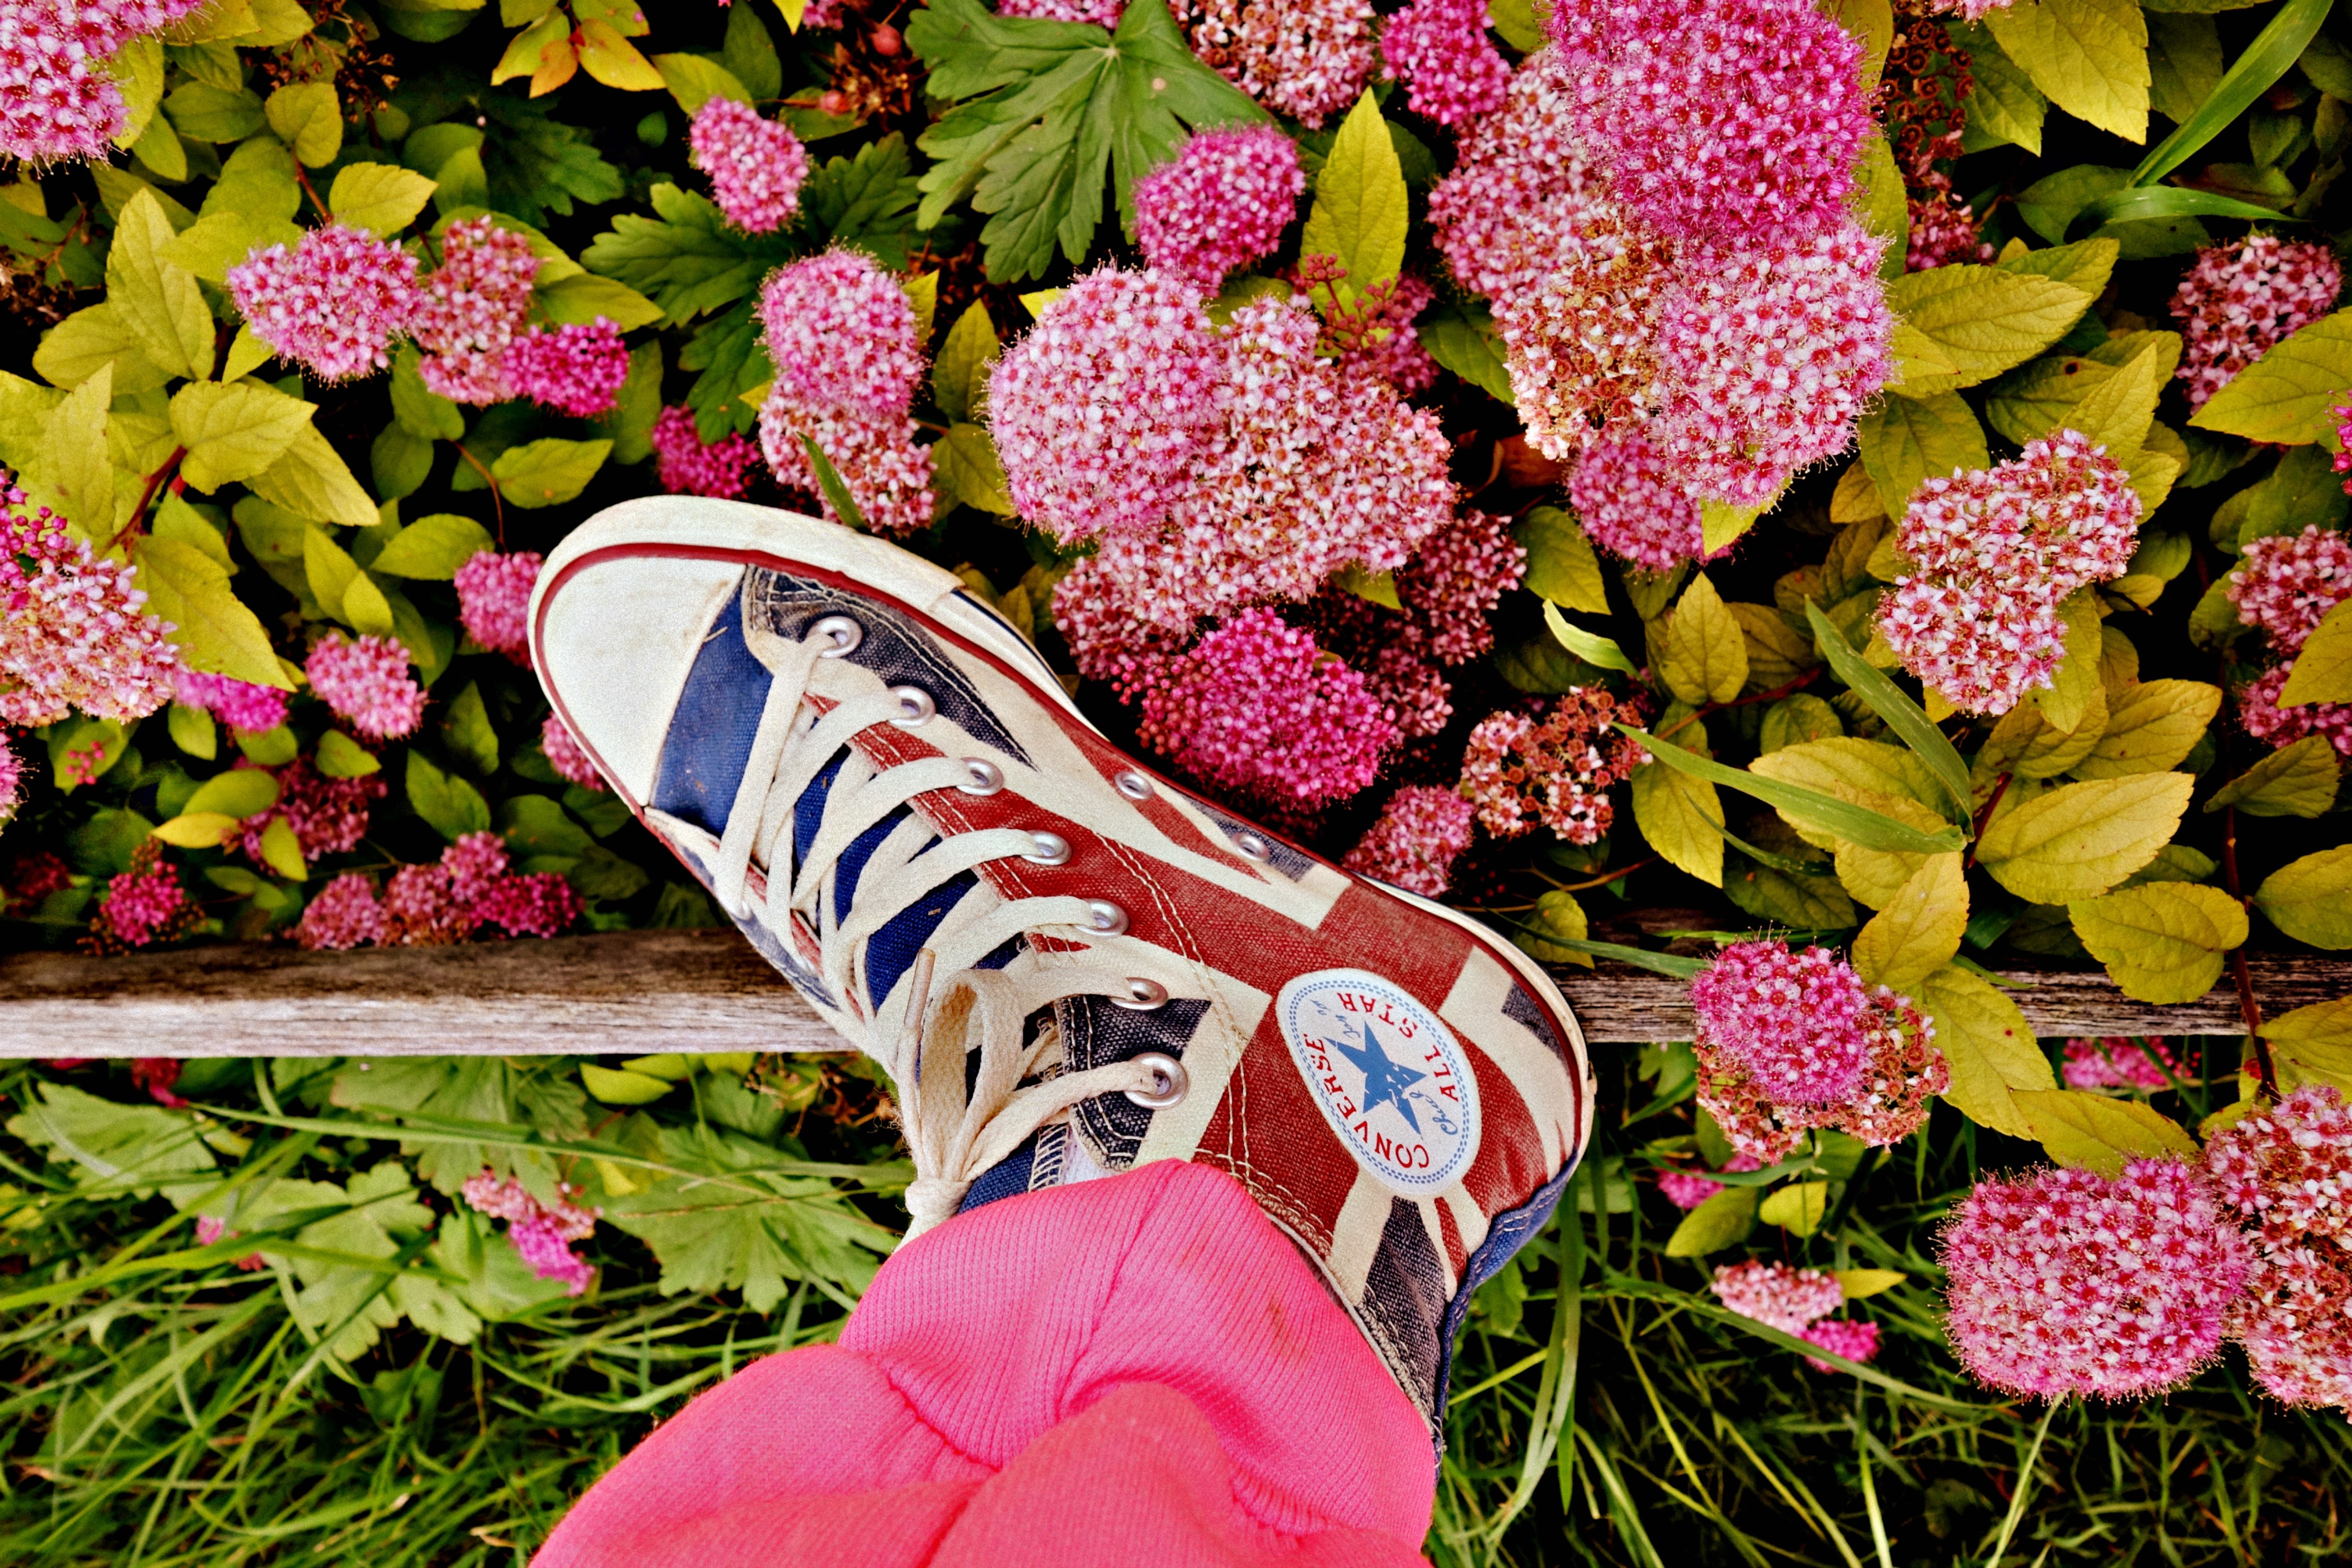
person, shoe, people, plant, leaf, flower, petal, female, leg, pattern, sneaker, spring, foot, butterfly, flora, flowers, pose, body, floristry, flower bouquet, body part, body language, floral design, moths and butterflies, flower arranging